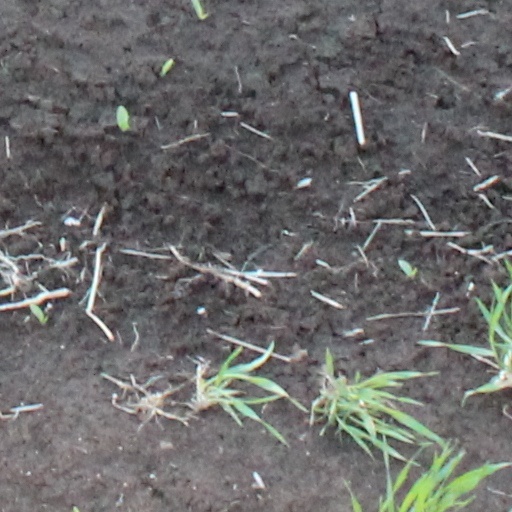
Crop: wheat